Wang Renmei

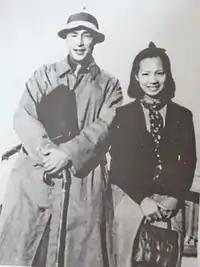
Wang Renmei and her first husband Jin Yan

However, Wang Renmei's career started to go downhill after "Song of the Fishermen". On January 1, 1934, while still shooting the film, Wang suddenly announced her marriage with her "Wild Rose" costar Jin Yan, who was then the "Emperor of Cinema" in China. Despite the great success of "Song of the Fishermen", Lianhua did not renew her contract because its owner believed that a married female star would lose her appeal to male audiences. She joined the Diantong Film Company in 1935 and acted in more films including the patriotic "Sons and Daughters in a Time of Storm", but was not as successful as her husband.